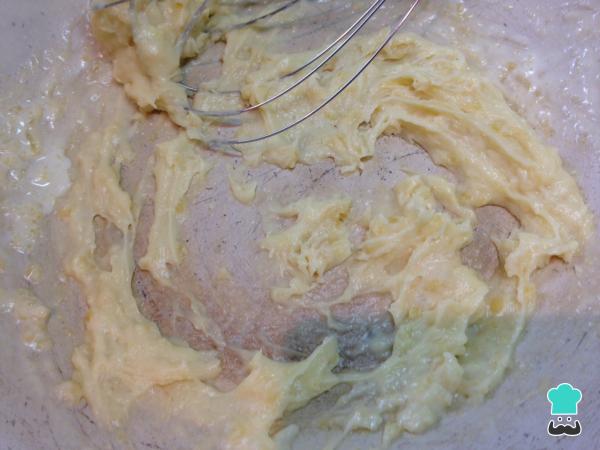
Empezamos preparando una bechamel. En una sartén derretimos la mantequilla y a continuación añadimos la harina y una pizca de sal. Dejamos que se cocine unos minutos y añadimos la leche mientras removemos con unas varillas. Buscamos una textura más bien espesa que nos sirva para las croquetas caseras.